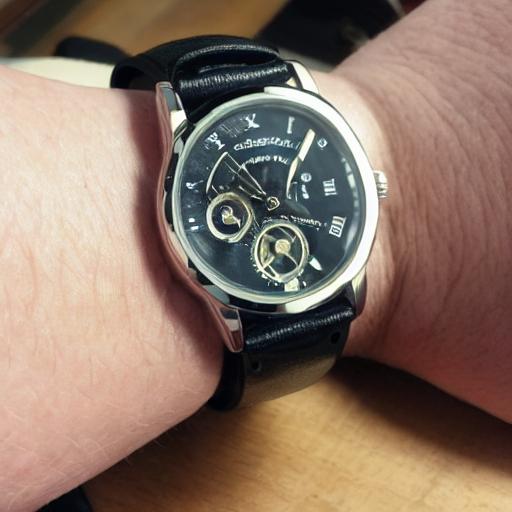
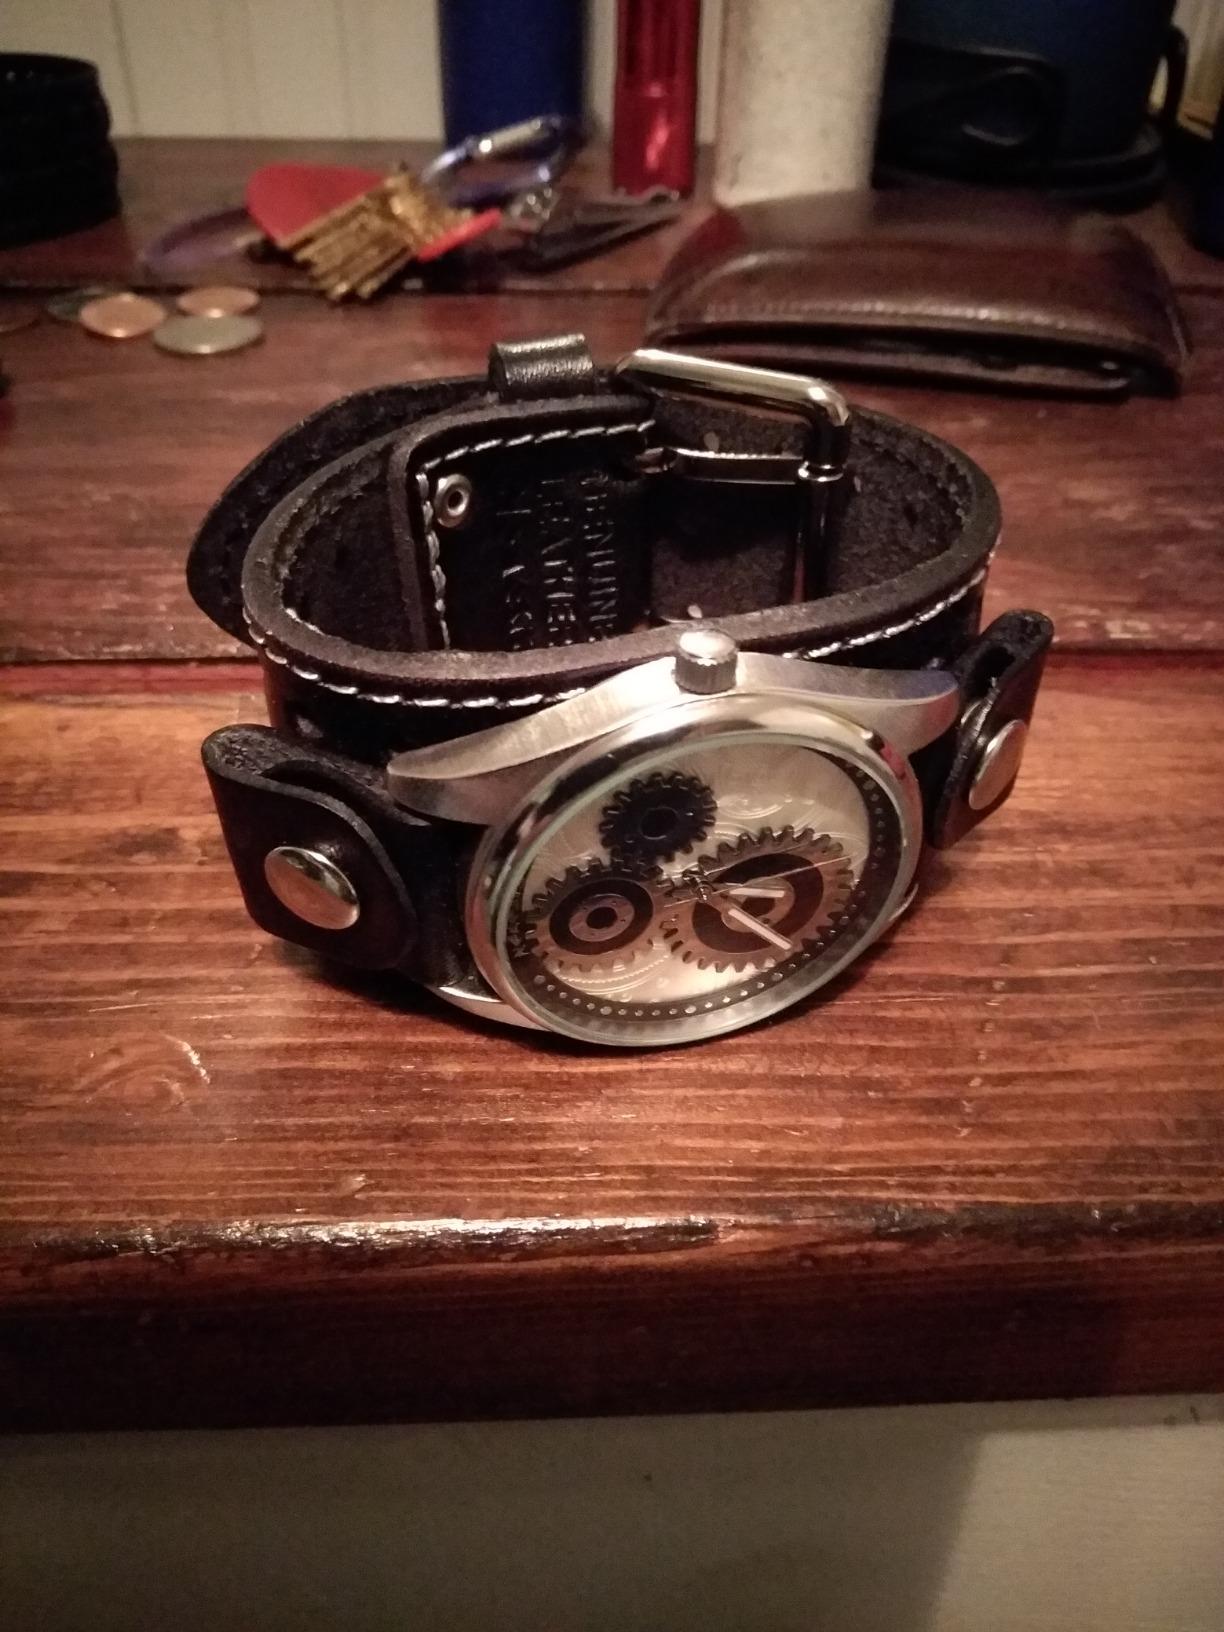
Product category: accessories_watch
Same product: no